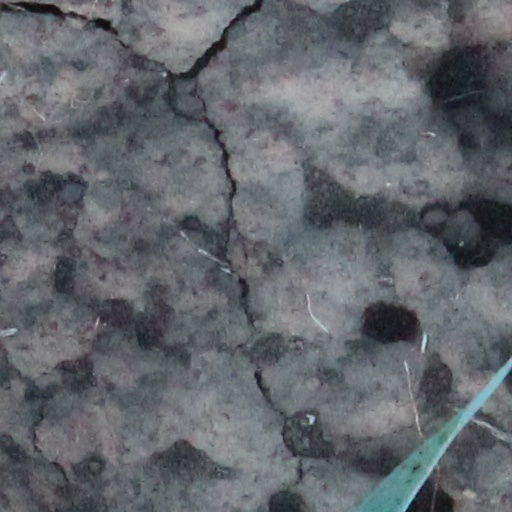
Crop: wheat